Executive Order 13780

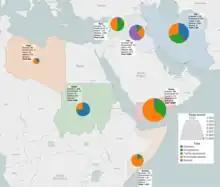
Visas issued in 2016 for the seven countries affected by Executive Order 13769. Total is shown by size, and color breaks down type of visa

The order cited paragraph (f) of Title 8 of the United States Code , which discusses inadmissible aliens. Paragraph (f) states: